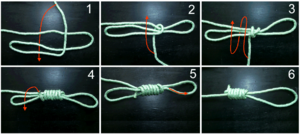
Løkke
Løkkens opbygning
En løkke er et dobbeltlagt reb, bundet med en fast knude i den ene ende. Knuden er løs om rebet, så løkken kan udvides og mindskes efter behov.